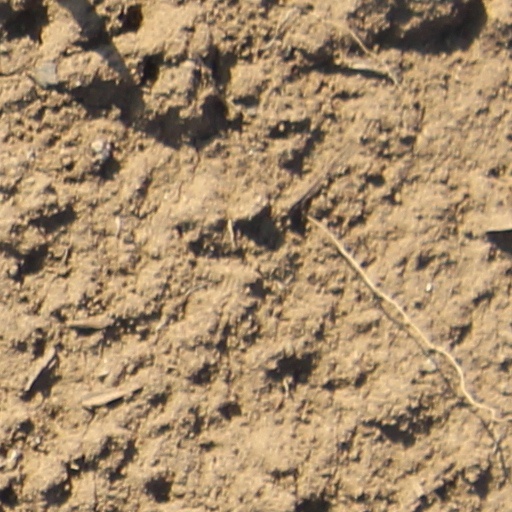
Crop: wheat